South Bend, Indiana

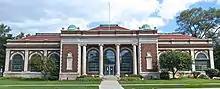
North Pumping Station, just outside downtown South Bend, was built in 1912, and is in the National Register of Historic Places.

One major daily newspaper serves the South Bend metro area: the "South Bend Tribune".